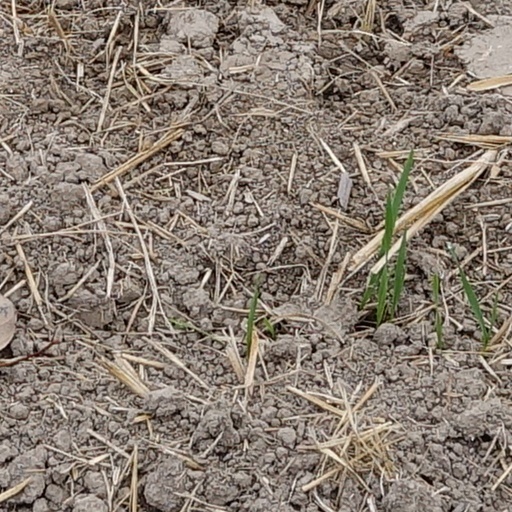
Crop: wheat